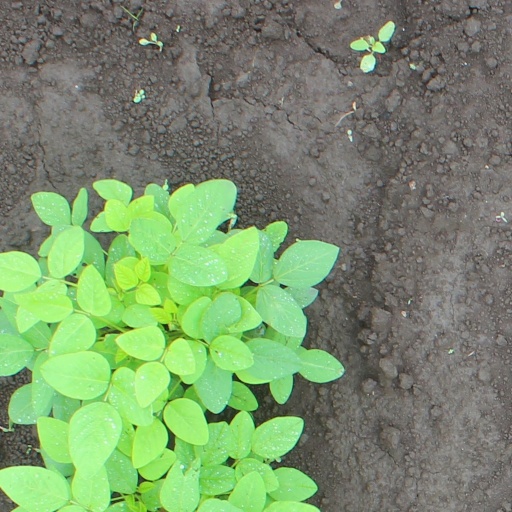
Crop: soybean